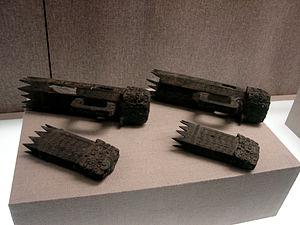
Accessoires en bronze pour l'assemblage de pièces de charpente. Tombe de Hougudui. Période des «
La période des Printemps et Automnes ou période Chunqiu désigne, dans l'histoire de Chine, la première partie de la dynastie des Zhou orientaux, c'est-à-dire une période allant d'environ 771 à 481/453 av. J.-C. Elle tire son nom des Annales des Printemps et Automnes, une chronique des événements survenus entre 722 et 481 av. J.-C. issue des scribes de l'État de Lu mais concernant aussi les autres États.
Les bronzes chinois sont universellement admirés comme des chefs-d’œuvre de l'art du bronze, tout particulièrement ceux réalisés au cours des deux premiers millénaires avant notre ère. Les bronzes des dynasties Shang et Zhou, depuis le XVIᵉ siècle et jusqu’à 221 avant notre ère, aux formes et décors étonnants, témoignent de l’esprit créatif et de la remarquable maîtrise technique des bronziers chinois au cours de l’âge du bronze. L'art des dynasties royales de l'Antiquité, fondement essentiel de l'art chinois, est en majorité un art du bronze.